Ever 17: The Out of Infinity

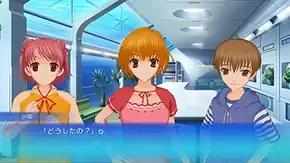
The remake features 3D models rather than 2D sprites, to make character animation easier.

During the voice recording, two characters posed problems: You, as she had the by far most lines of any character in the game, causing her voice actor, Noriko Shitaya, to get exhausted from how much she had to speak; and Sora, whose long lines with difficult terms were a challenge for her voice actor, Hiroko Kasahara.